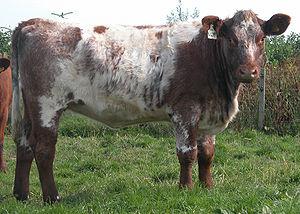
La shorthorn est une race bovine britannique, également appelée Durham.
L’élevage britannique, sévèrement marqué au changement de millénaire par l'épizootie de l'encéphalopathie spongiforme bovine n'en est pas moins un des plus influents depuis trois siècles, tant en métissage qu'en exportation de ses plus beaux reproducteurs.